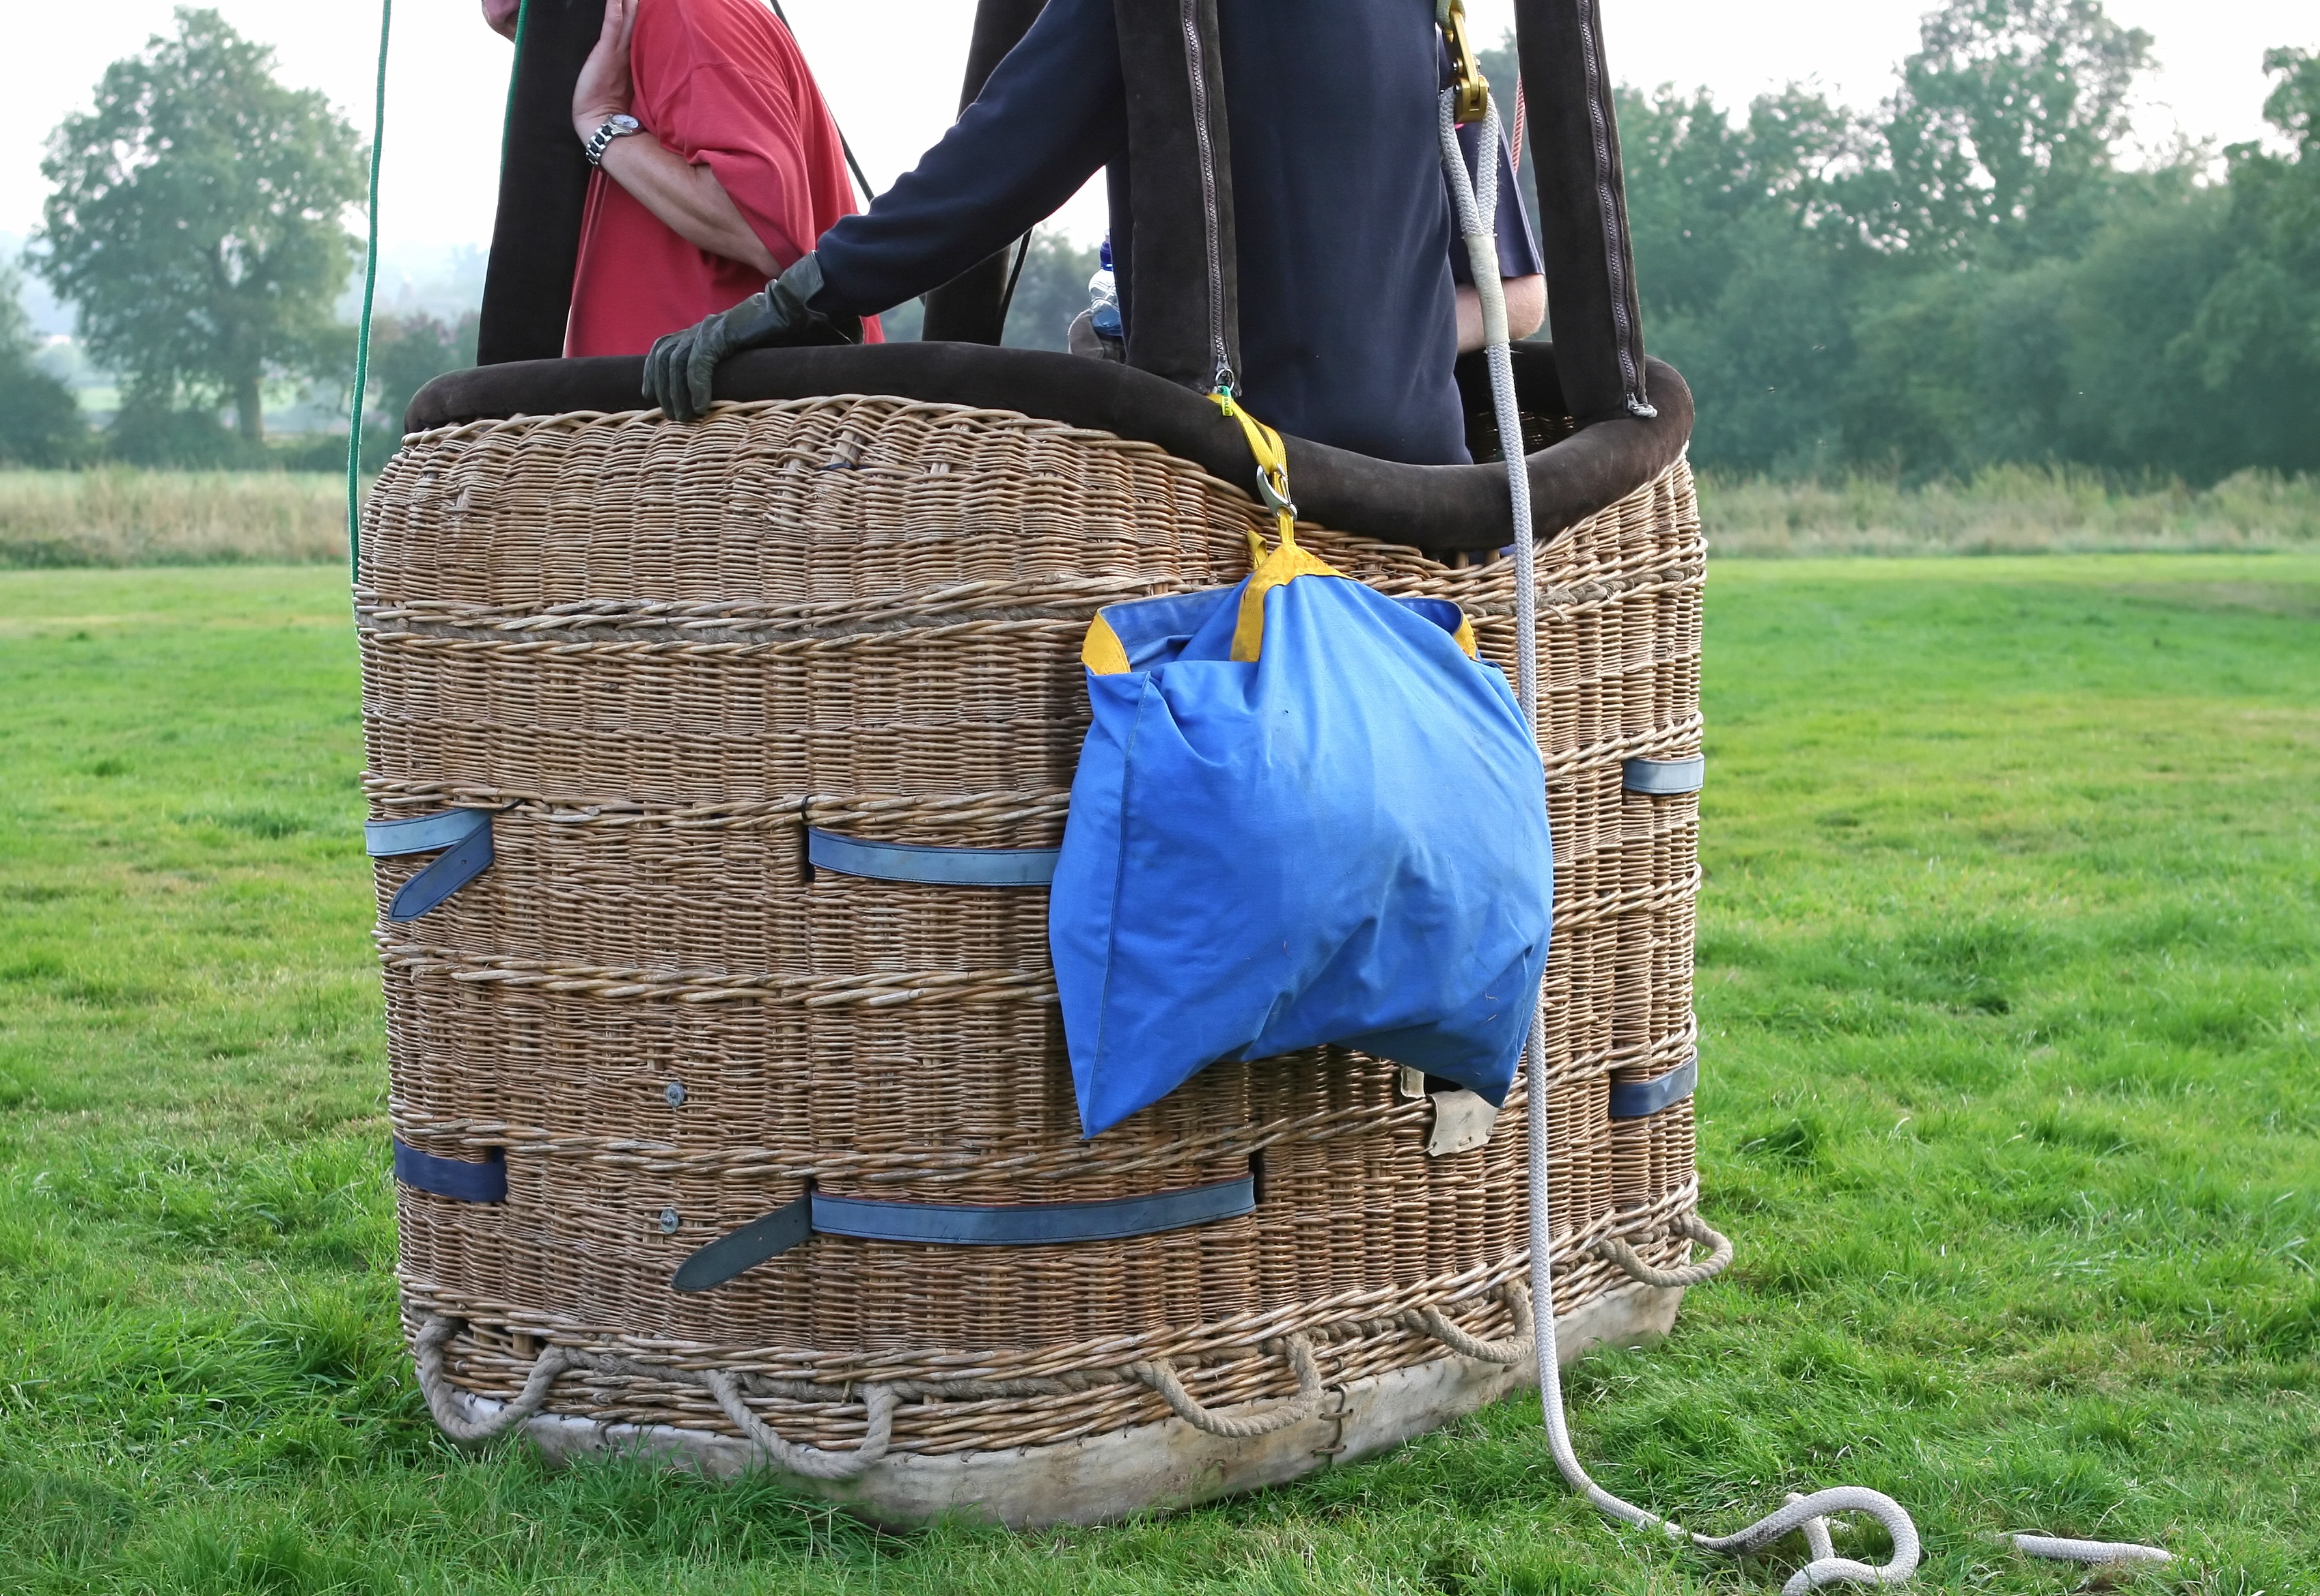
sky, sport, lawn, play, retro, air, fall, balloon, wind, land, flying, fly, travel, aircraft, ascend, transportation, transport, aviation, rigging, flight, ride, blue, weight, float, agriculture, basket, heat, wicker, pilot, lift, fun, sail, hot, harness, ball, down, up, rise, ballooning, success, safe, powered, hotair, progress, off, ballast, aerospace, drift, man made object, outdoor play equipment, warm air